Qamar Muneer Akbar

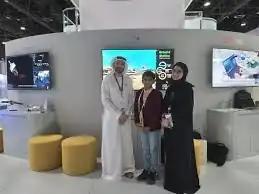
qamar at a conference

Akbar has been recognized by various news media, including "ARY news", "BBC Urdu", "Geo News", "Khaleej Times", "The National", "PTV News", "Tribute Pakistan", Geo news, and "The Times of India".